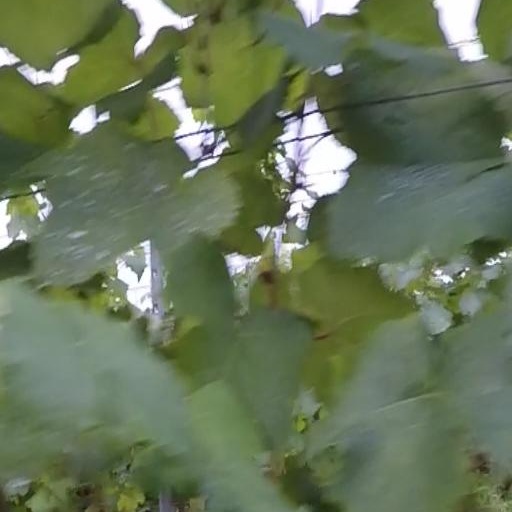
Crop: grape